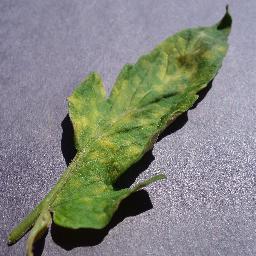
Label: Tomato___Leaf_Mold